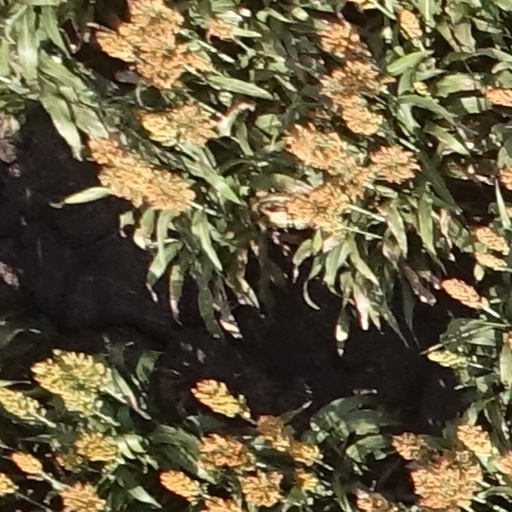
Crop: sorghum